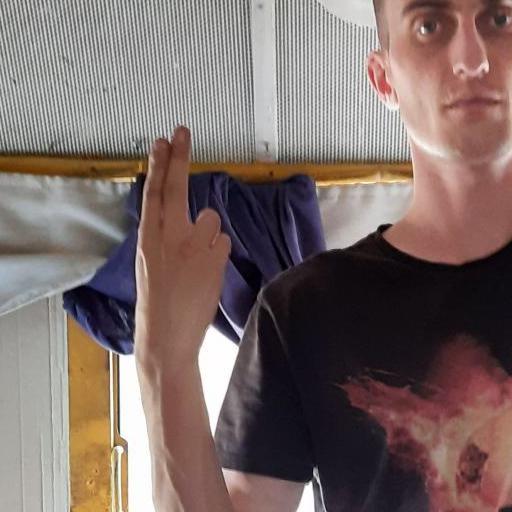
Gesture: two_up_inverted